Converge (band)

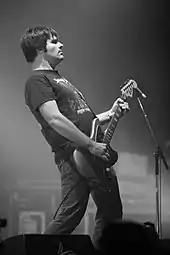
Kurt Ballou in 2007

In 1995 Converge released their first compilation album, "Caring and Killing", which featured tracks from the band's early work from the years 1991 to 1994. The album was originally released as a European exclusive through Lost & Found Records. However, Converge became dissatisfied with the way the label was handling the release and overcharging fans for their hard-to-find older songs. The album was re-released through Hydra Head Records on November 17, 1997 in America to "make an overpriced release obsolete". Converge also released a seven-inch EP called "Unloved and Weeded Out" in 1995, which Bannon links more to contemporary Converge than the stuff that predated it.